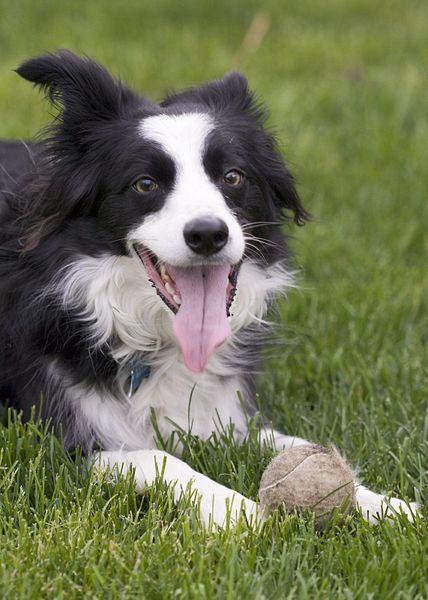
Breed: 2594-n000109-Border_collie